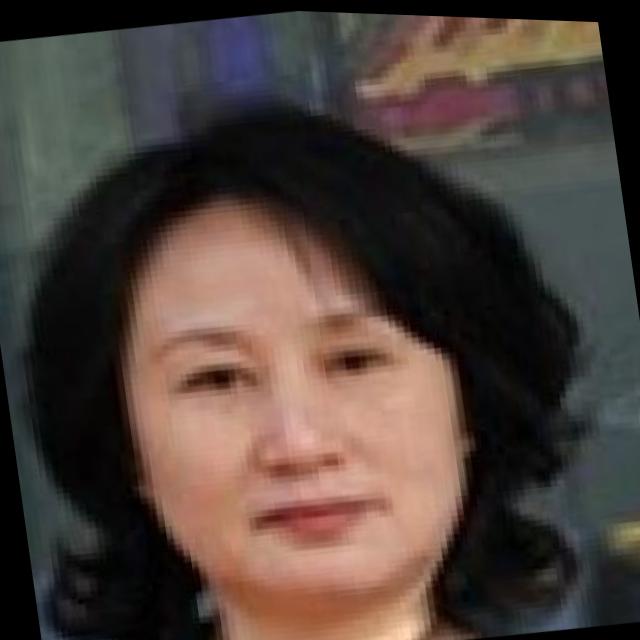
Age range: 45-64